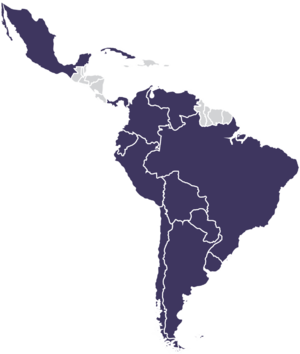
L'Association latino-américaine d’intégration, est une organisation régionale créée le 12 août 1980. Elle succède à l’ALALE lancée en 1960 mais qui a échoué. L'ALADI est un organisme d’intégration économique intergouvernementale d’Amérique latine, tous les pays latino-américains sont libres d’y adhérer. L’organisme compte actuellement 13 membres. Le Nicaragua est en cours d'adhésion.